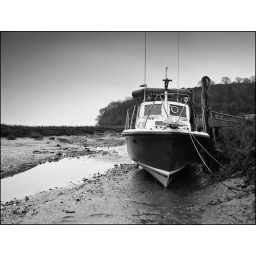
Picture yourself in a boat on a river